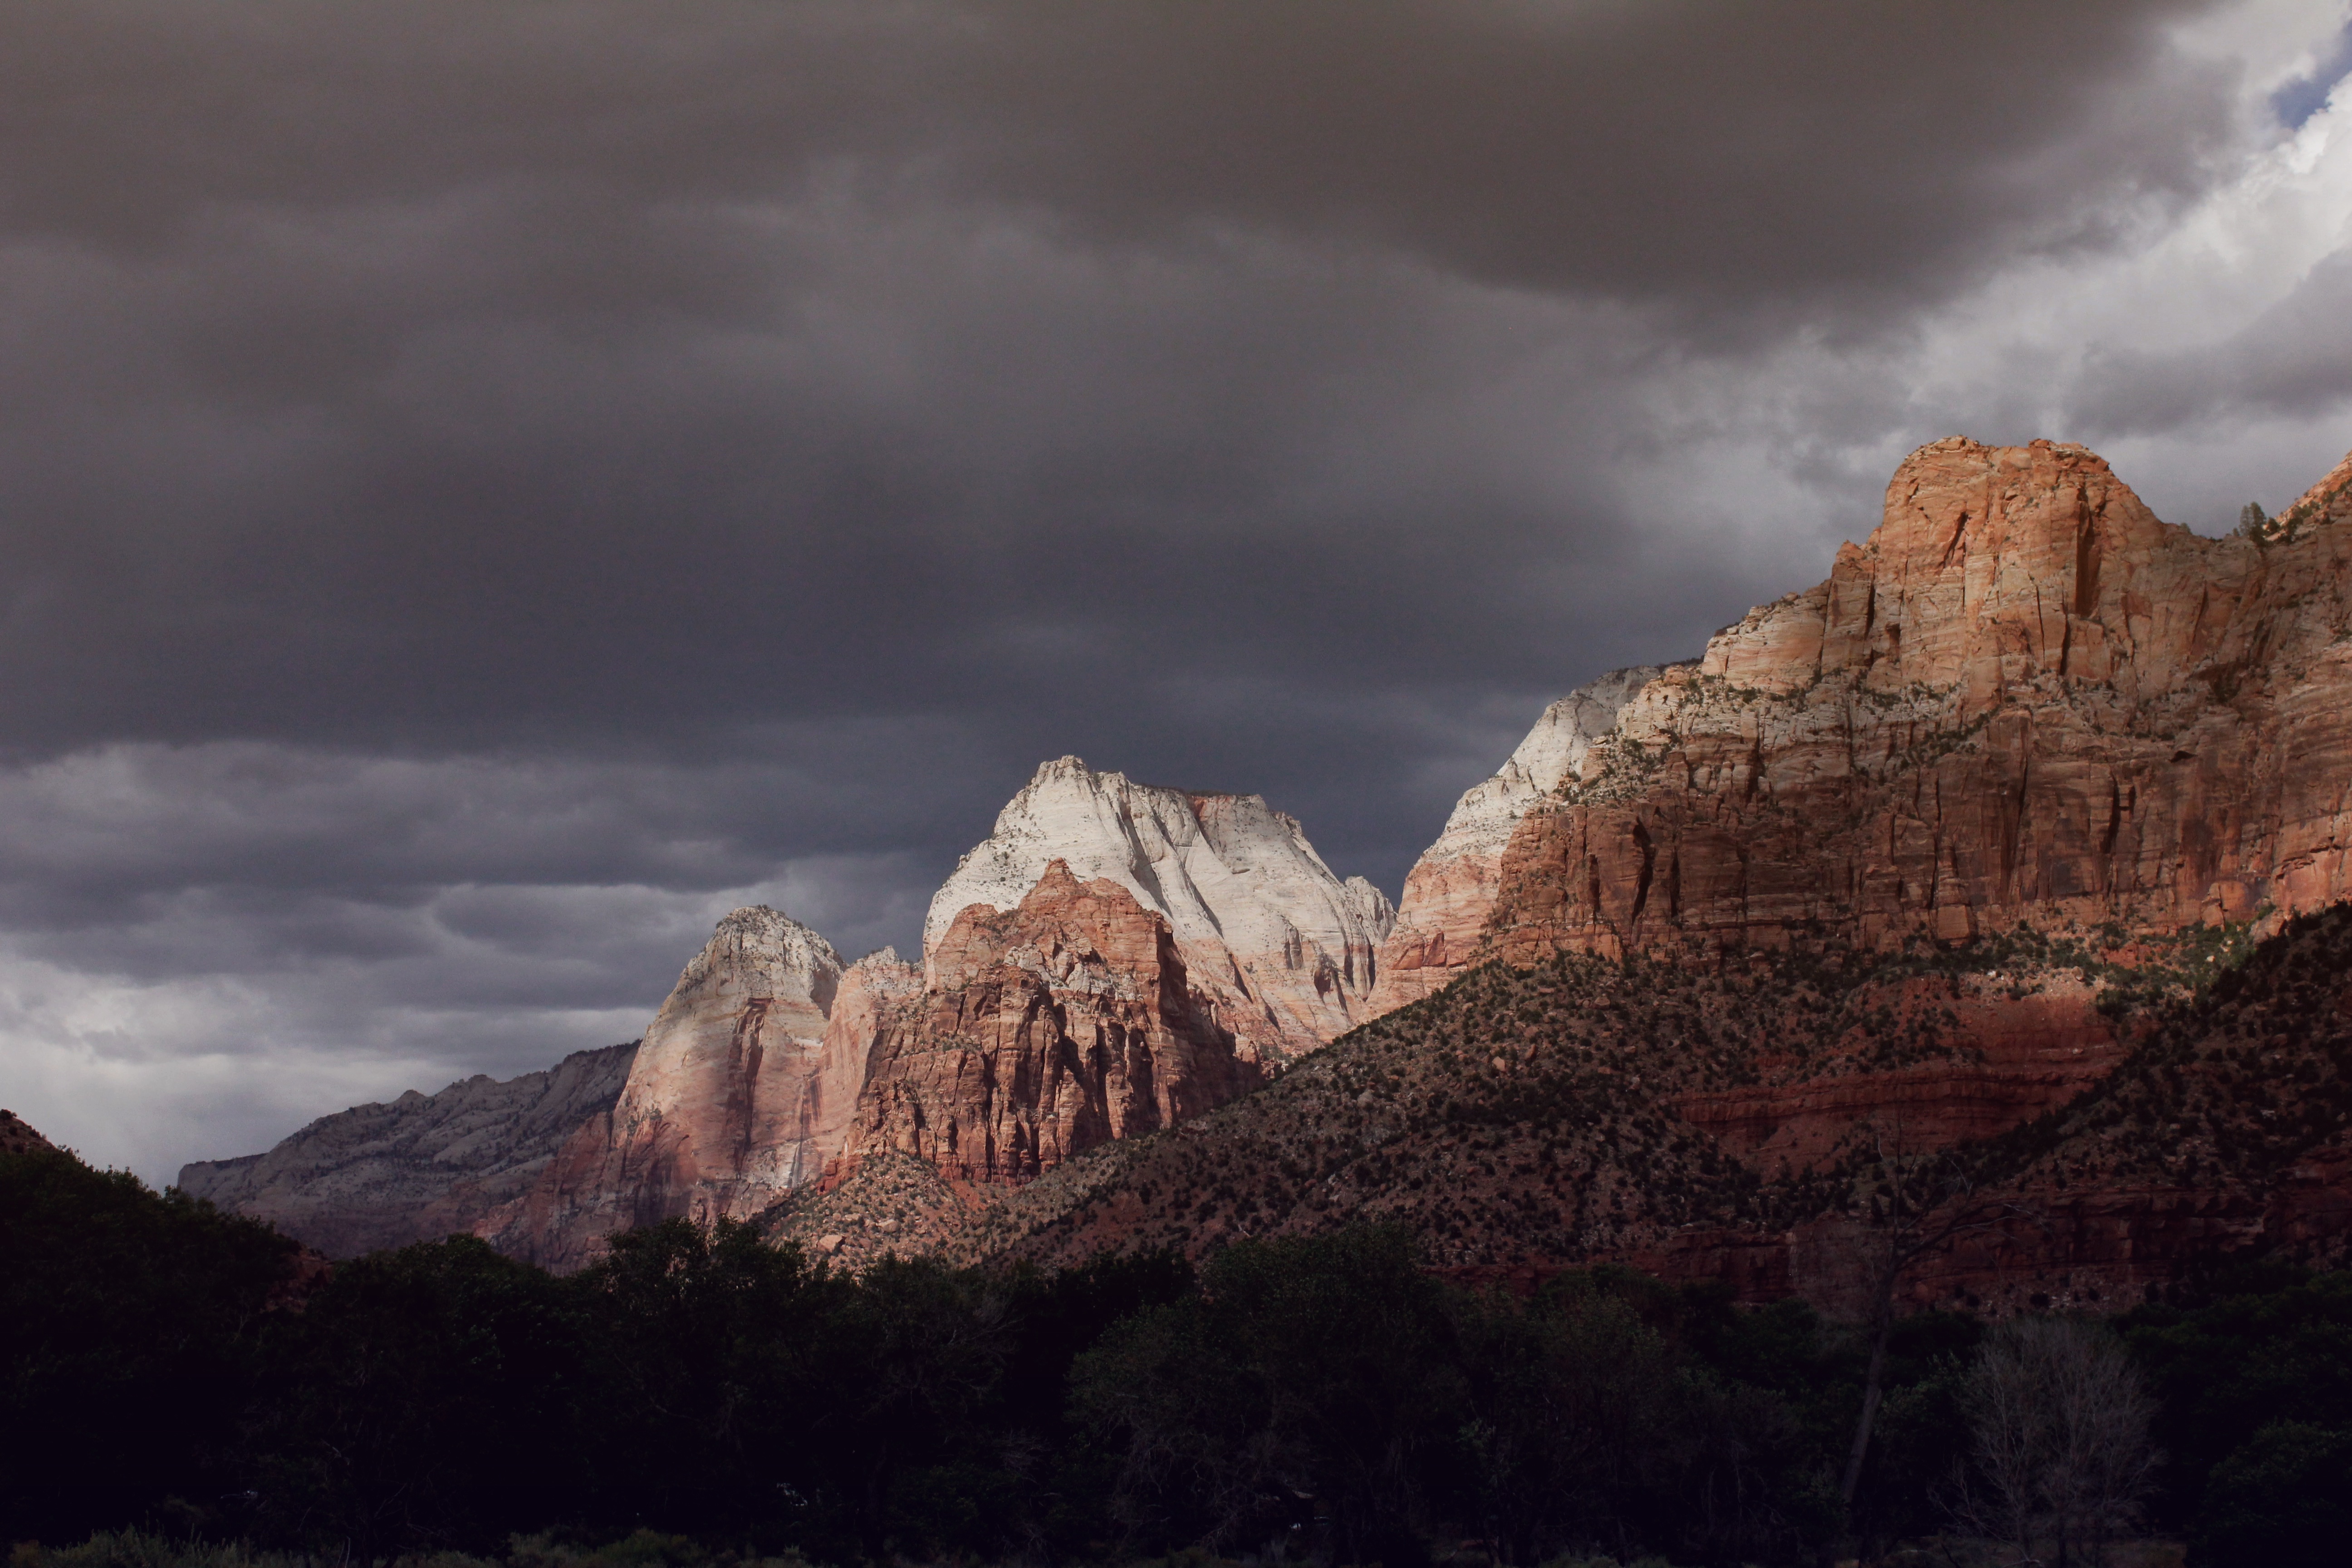
landscape, nature, rock, wilderness, mountain, snow, cloud, sky, hill, peak, valley, mountain range, rocky, badlands, plateau, landform, geographical feature, mountainous landforms